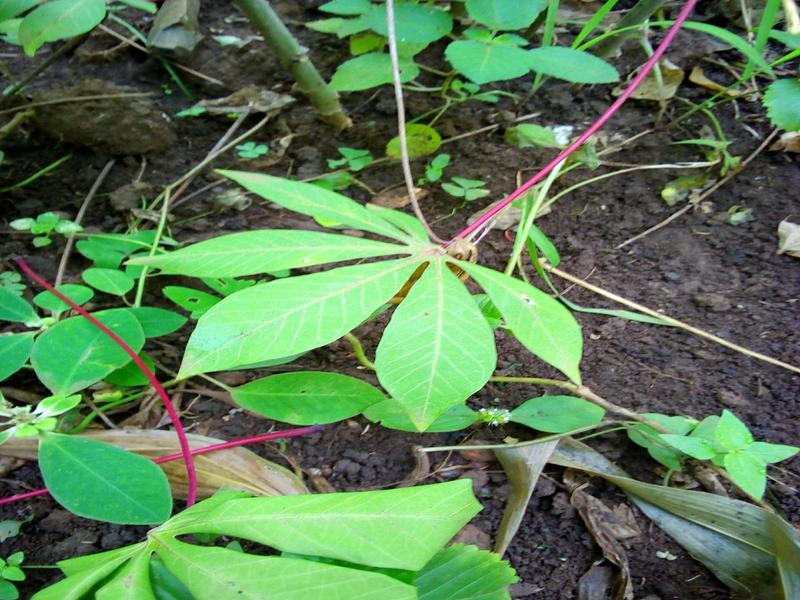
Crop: cassava
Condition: healthy